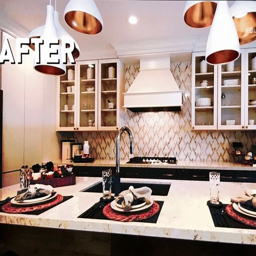
a new , gold - trimmed kitchen makes this house stand out from all the others in the neighborhood